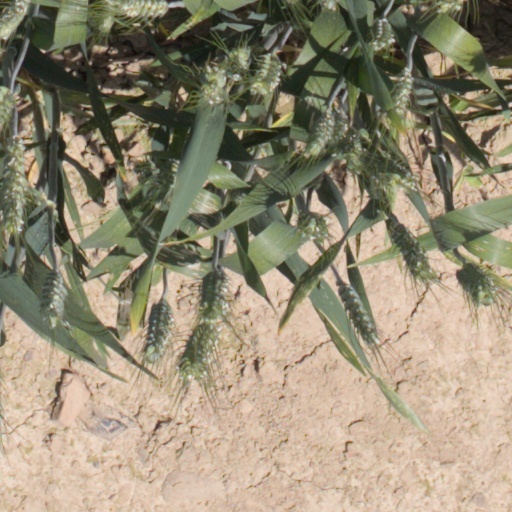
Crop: wheat